Answer in natural language. Considering the relative positions, where is Doorway (highlighted by a blue box) with respect to Window (highlighted by a red box)? Choose between the following options: below or above
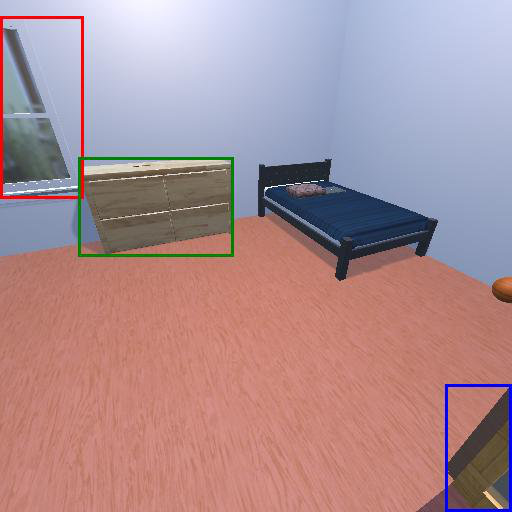
<answer>below</answer>